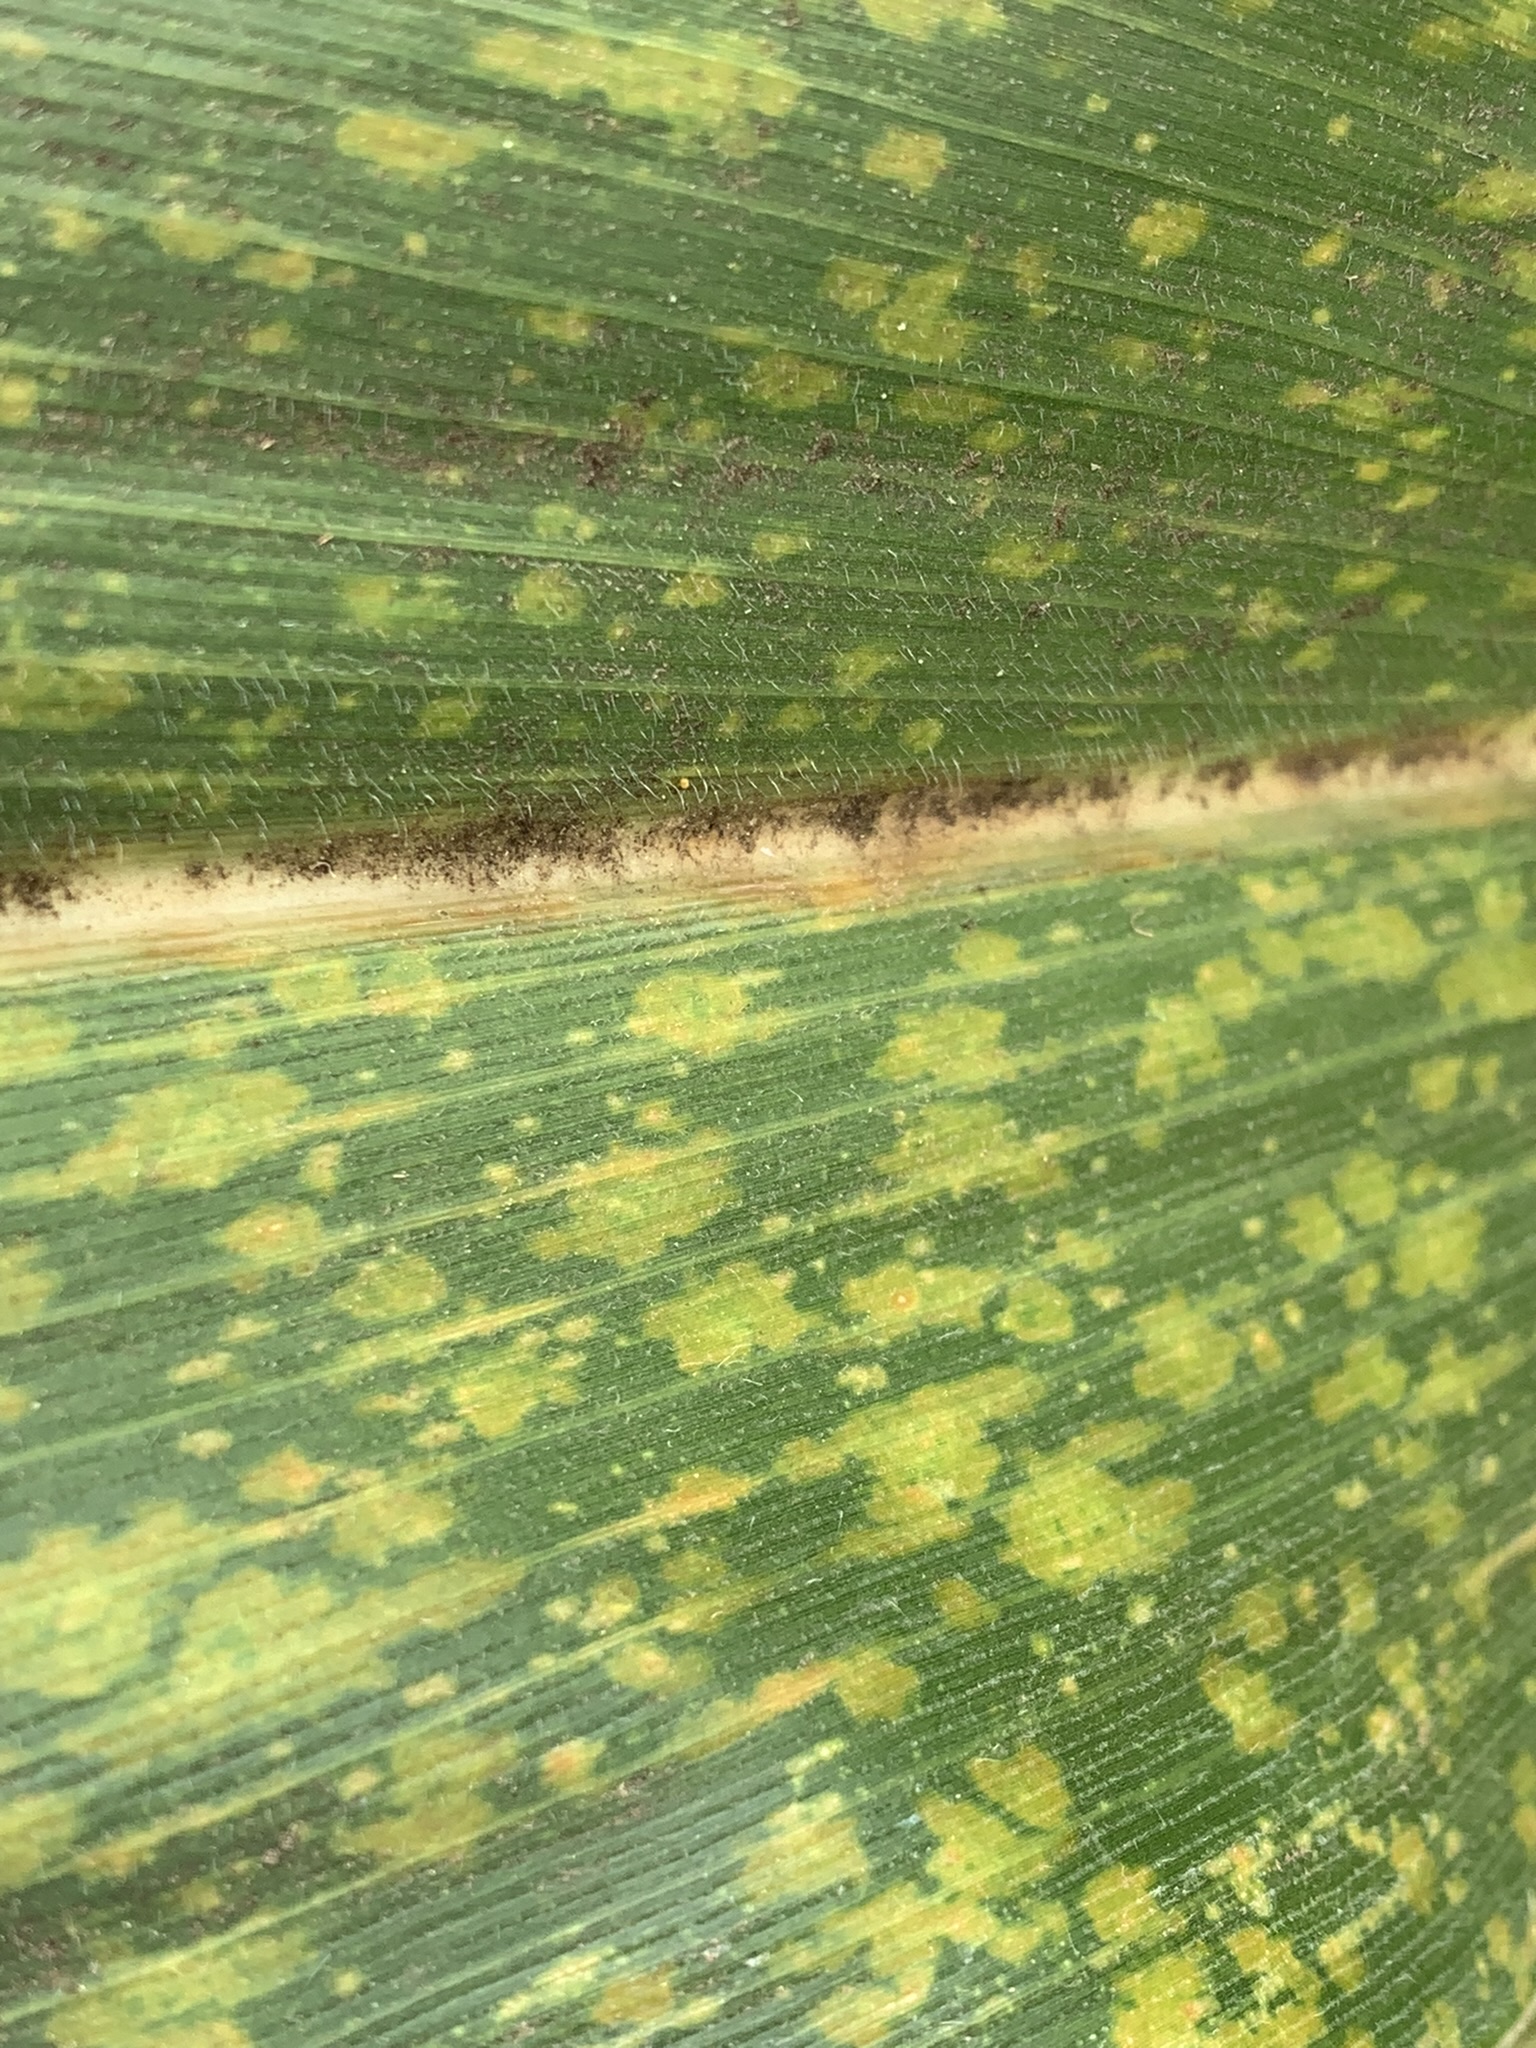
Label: MLN